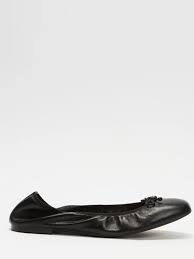
Label: Ballet Flat